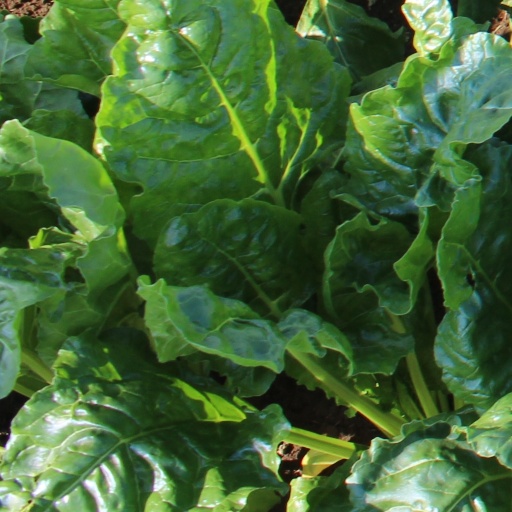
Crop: sugar beet